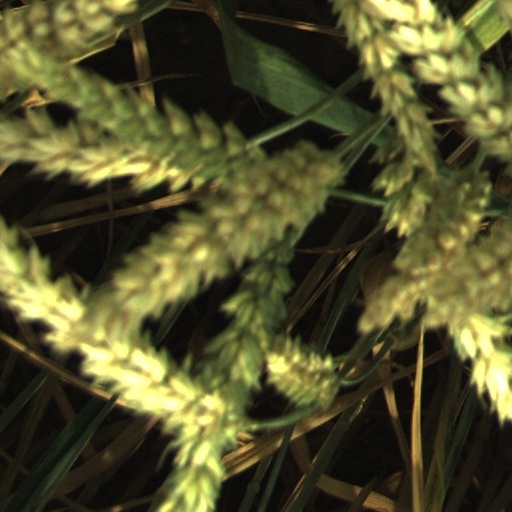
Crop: wheat